August Hermann Francke (Tibetologist)

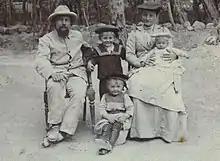
Family of August Hermann Francke (c. 1905): August Hermann Francke Jr., Walter Dondrub Francke, Anna Theodora Francke, Hilde Francke

Francke's grandfather was Christian Friedrich Francke, a descendant of the 18th-century theologian August Hermann Francke (1663–1727), after whom August was named. He married Anna Theodora Weize (b. 1875 Silo, South Africa) whom he met in Kleinwelka, Saxony. Before they married she went to Amritsar for a year to improve her English as a teacher. August Hermann joined her in India and married her there in 1897.